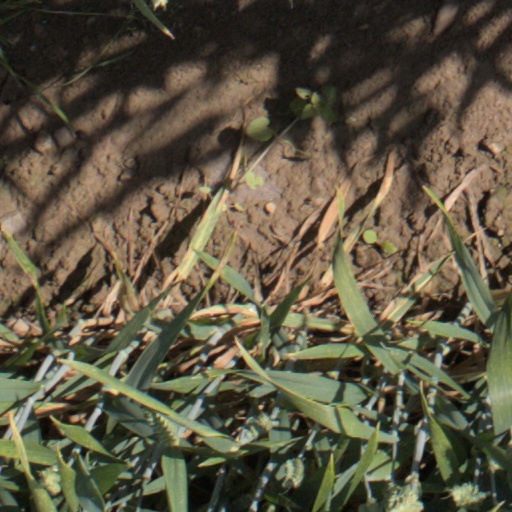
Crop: wheat